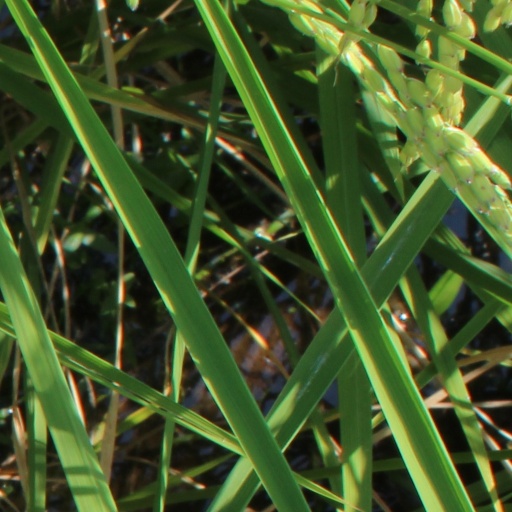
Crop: rice